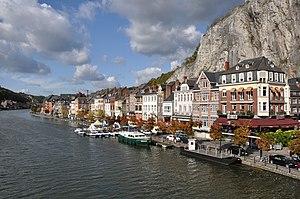
Dinant (Belgique)
Dinant [dinɑ̃] est une ville francophone de Belgique située en Région wallonne et en Ardenne belge, chef-lieu d'arrondissement en province de Namur.